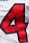
Number: 4